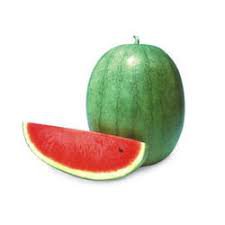
Label: Watermelon